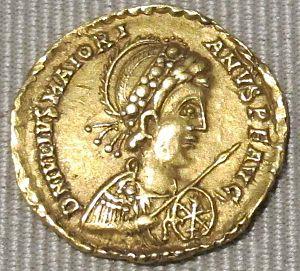
Cet article présente la liste des empereurs romains depuis Auguste jusqu'à la déposition de Romulus Augustule.